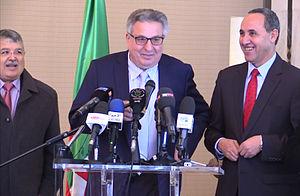
De gauche à droite
Sidi Mohamed Fayçal Benkelfate, plus connu sous le nom de Fayçal Benkalfat, né le 10 octobre 1954 à Tlemcen, est un musicologue, directeur d'orchestre, éditeur et producteur algérien de musique arabo-andalouse.